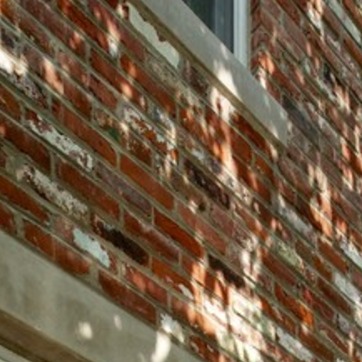
Material: brick